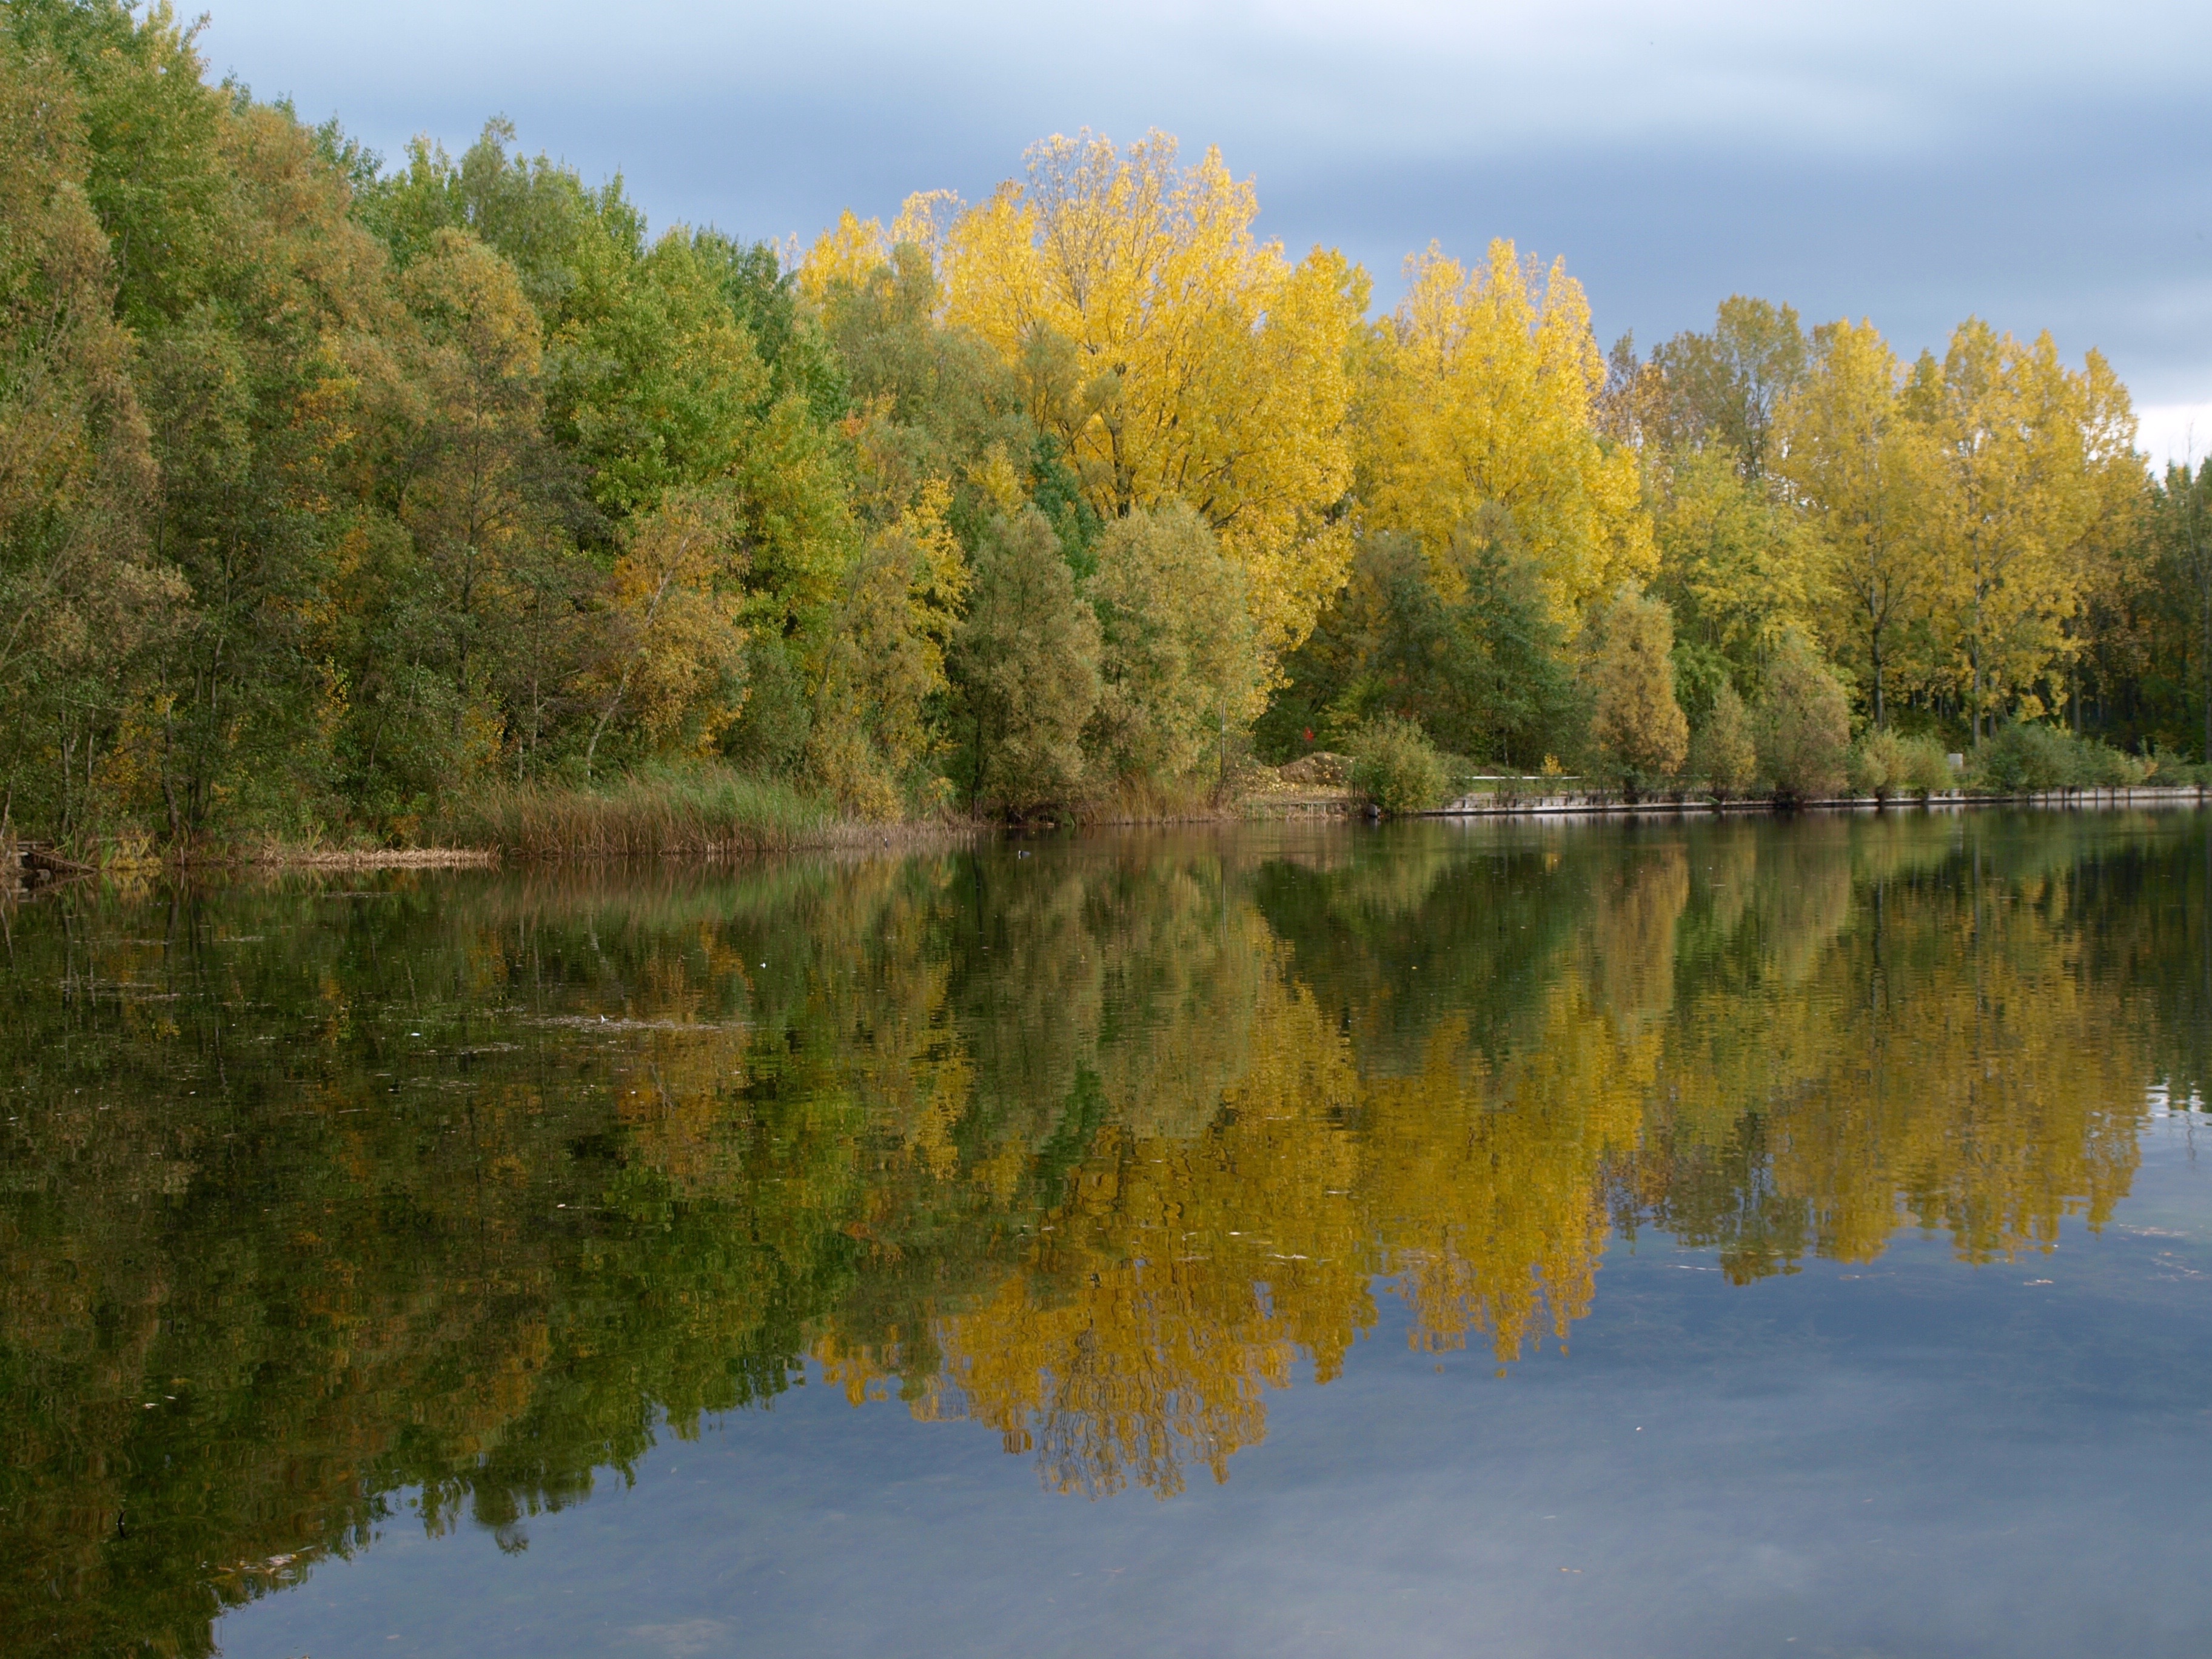
landscape, tree, wilderness, plant, leaf, lake, river, pond, reflection, autumn, season, woodland, larch, ecosystem, biome, atmospheric phenomenon, woody plant